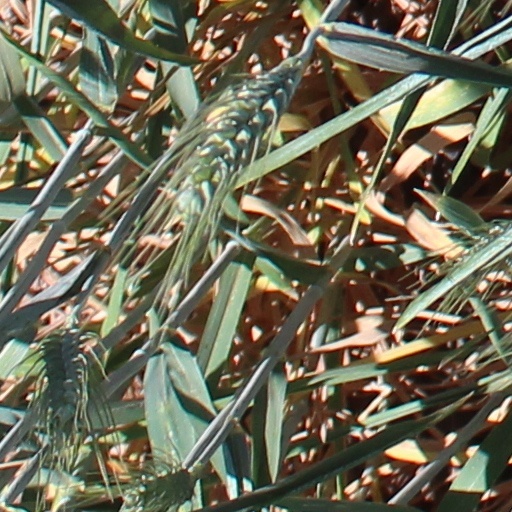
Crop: wheat